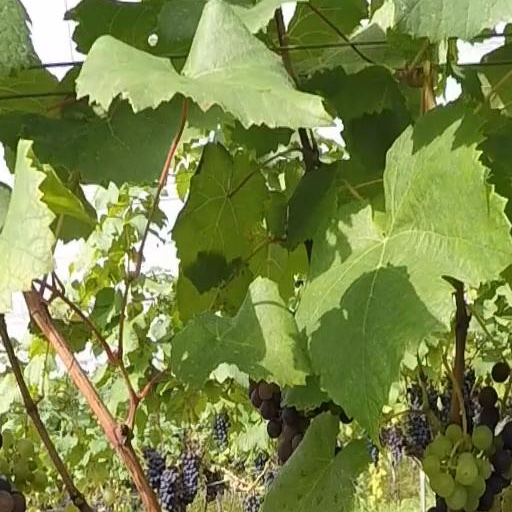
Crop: grape